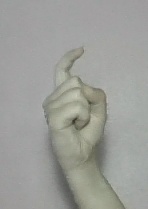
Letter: ra